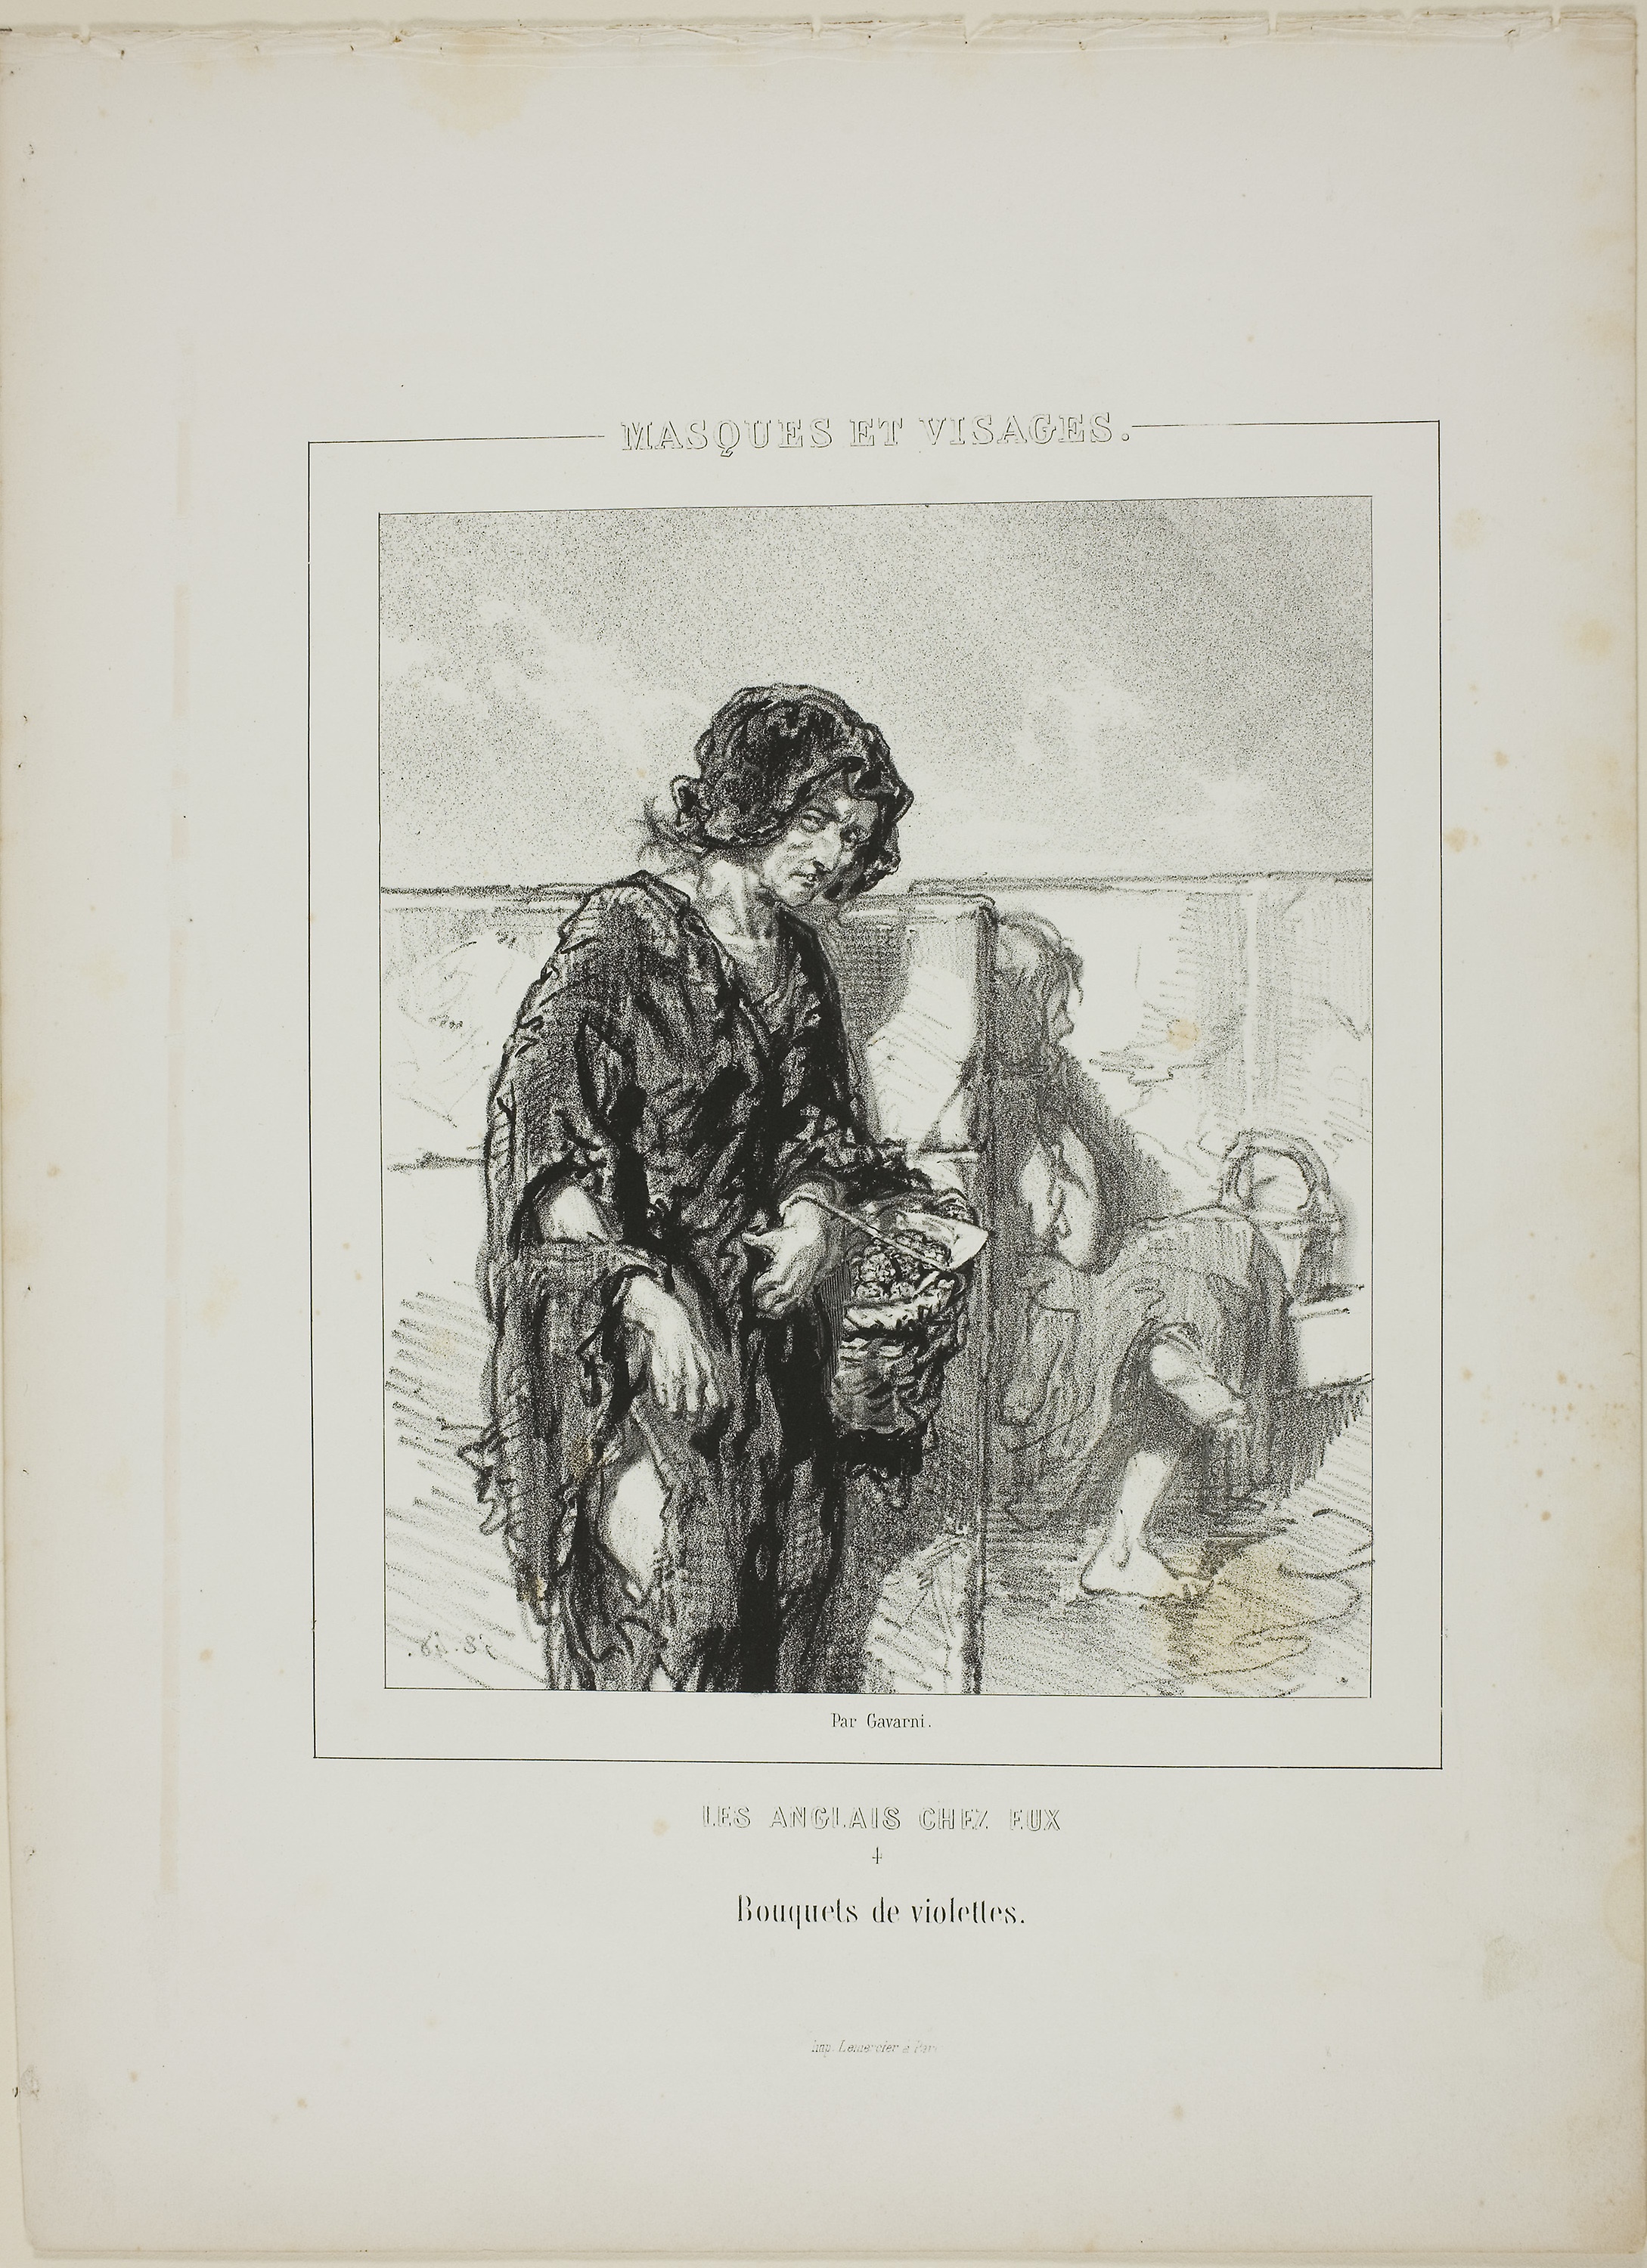
text, art, picture frame, visual arts, drawing, artwork, history, portrait, human behavior, modern art, illustration, font, printmaking